Russian Orthodox Cathedral, Nice

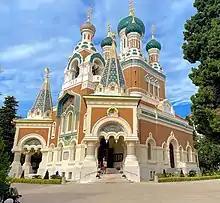
St. Nicholas' Russian Orthodox Cathedral

The St Nicholas Orthodox Cathedral, Nice is an Eastern Orthodox cathedral located in the French city of Nice. Property of the Russian Federation, it is recognized as a national monument of France, and it currently belongs to the jurisdiction of the Moscow Patriarchate. It is the second largest Eastern Orthodox cathedral in Western Europe after Helsinki's Uspenski Cathedral.